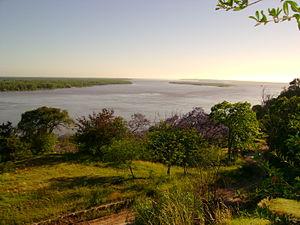
Le Paraná est un fleuve qui s'écoule des hauts plateaux brésiliens vers l'Argentine pour se jeter dans l'océan Atlantique. Avec ses affluents, il constitue le troisième réseau hydrographique du monde, après ceux de l'Amazone et du Congo.
Le caféier vient de la province de Kaffa, en Éthiopie. Sa culture se répand dans l'Arabie voisine, où sa popularité a profité de la prohibition de l'alcool par l'islam. Appelé K'hawah, qui signifie « revigorant », sa rareté l'a rendu très cher en Europe jusqu'au premier tiers du XVIIIᵉ siècle. Puis sa culture déferle en quatre vagues, Java des années 1720, La Réunion des années 1730-1740, le Suriname des années 1750-1770 et Saint-Domingue des années 1770-1780.
La province d'Entre Ríos est une province de l'Argentine située au nord de la province de Buenos Aires, au sud de la province de Corrientes, à l'est de la province de Santa Fe et à l'ouest de l'Uruguay.